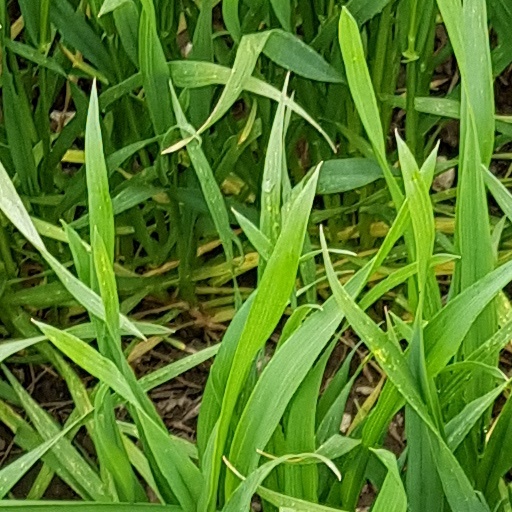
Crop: wheat